Italian tree frog

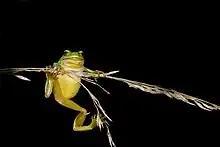
Italian tree frog

The Italian tree frog is native to continental Italy and Sicily. It is very rare in southern Switzerland and in a small area of western Slovenia close to the Italian border. It is found in lowland woods, forests, mountain valleys and wet habitats such as reed beds, at altitudes of up to .